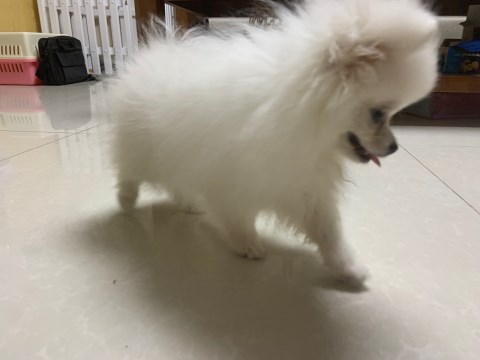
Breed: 1936-n000005-Pomeranian